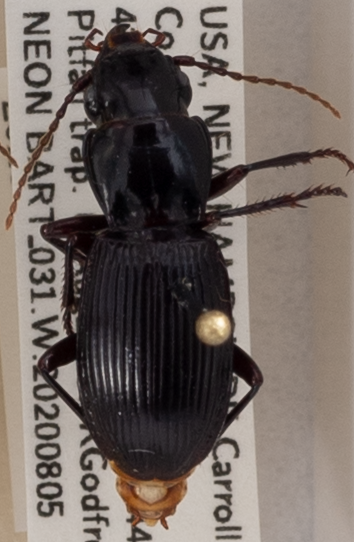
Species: Pterostichus rostratus
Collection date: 2020-08-05
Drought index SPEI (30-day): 0.016
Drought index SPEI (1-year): -0.048
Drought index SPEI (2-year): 0.594